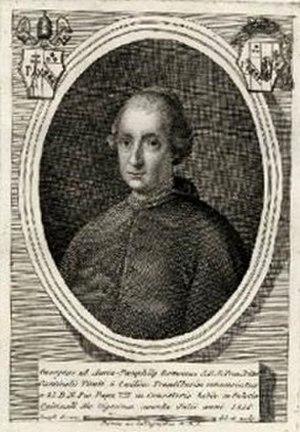
Giorgio Doria Pamphilj Landi est un cardinal italien du début du XIXᵉ siècle.